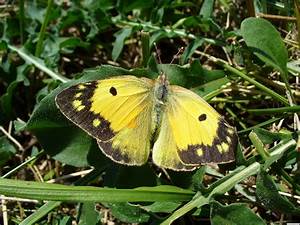
Label: butterfly